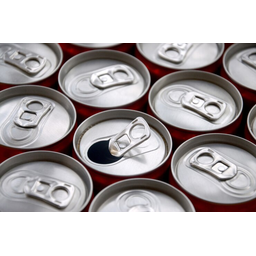
Label: metal